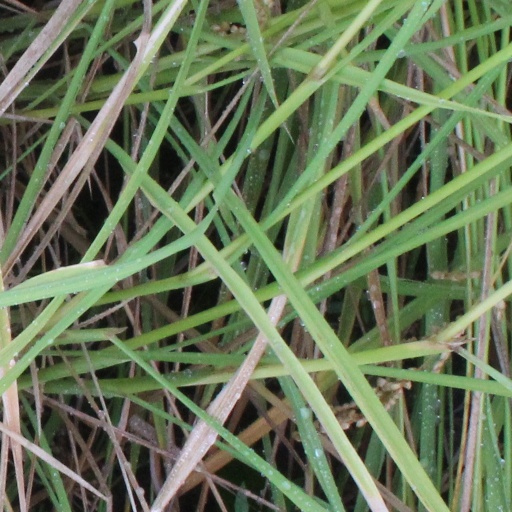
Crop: rice